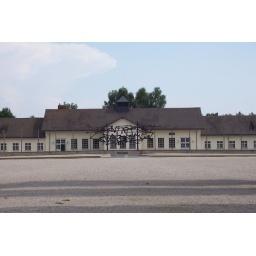
i was taking a picture of the girl in red sitting alone there.